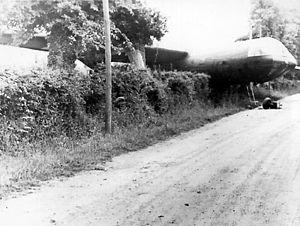
Albany et Boston sont les noms codes des opérations menées respectivement par les parachutistes des 101ᵉ et 82ᵉ divisions aéroportées américaines dès la nuit du 5 au 6 juin 1944 dans le cadre général de l'opération Overlord, dont l'opération Neptune fut la phase d'assaut. Elles furent précédées par la mise en place des pathfinders et suivies par l'atterrissage des planeurs de ces mêmes divisions.